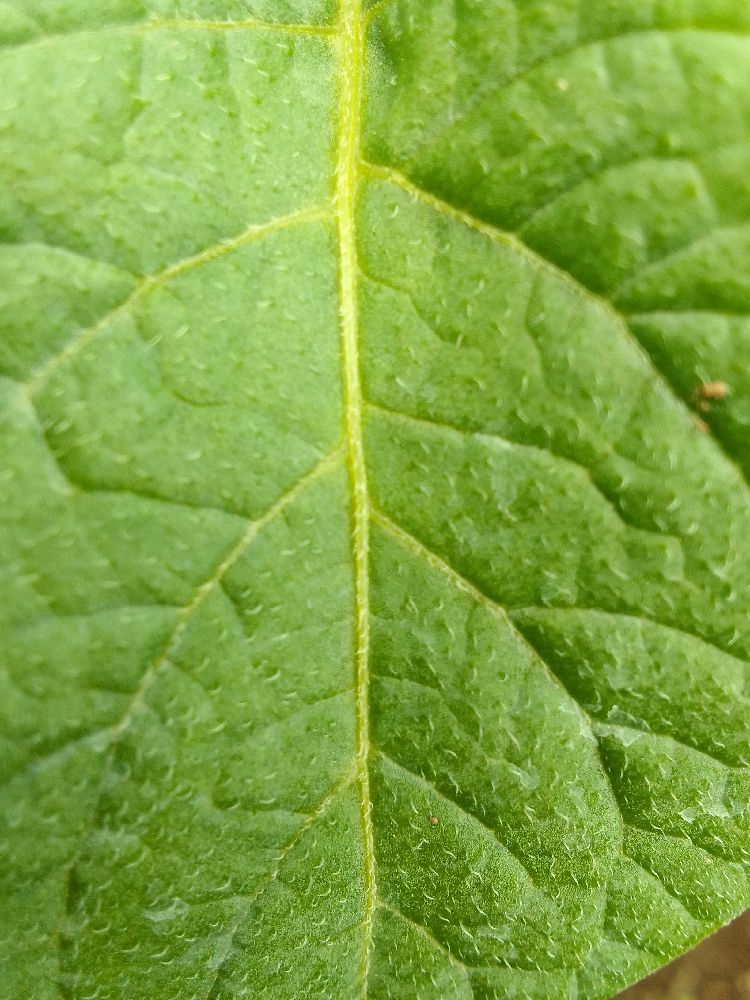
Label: Healthy